Zero-carbon city

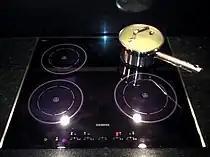
Induction cooking

Heating, cooling and cooking are also targets for improved energy efficiency and reduction of carbon emissions. Increasingly following Europe and Asia, North Americans are switching from gas or electrical resistance stoves to induction cooking. Consumers are also switching heating systems from coal, fuel oil, or natural gas to electricity-driven steam or hot water; and to air-source or ground-source heat pumps for both heating and cooling.